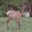
Label: deer